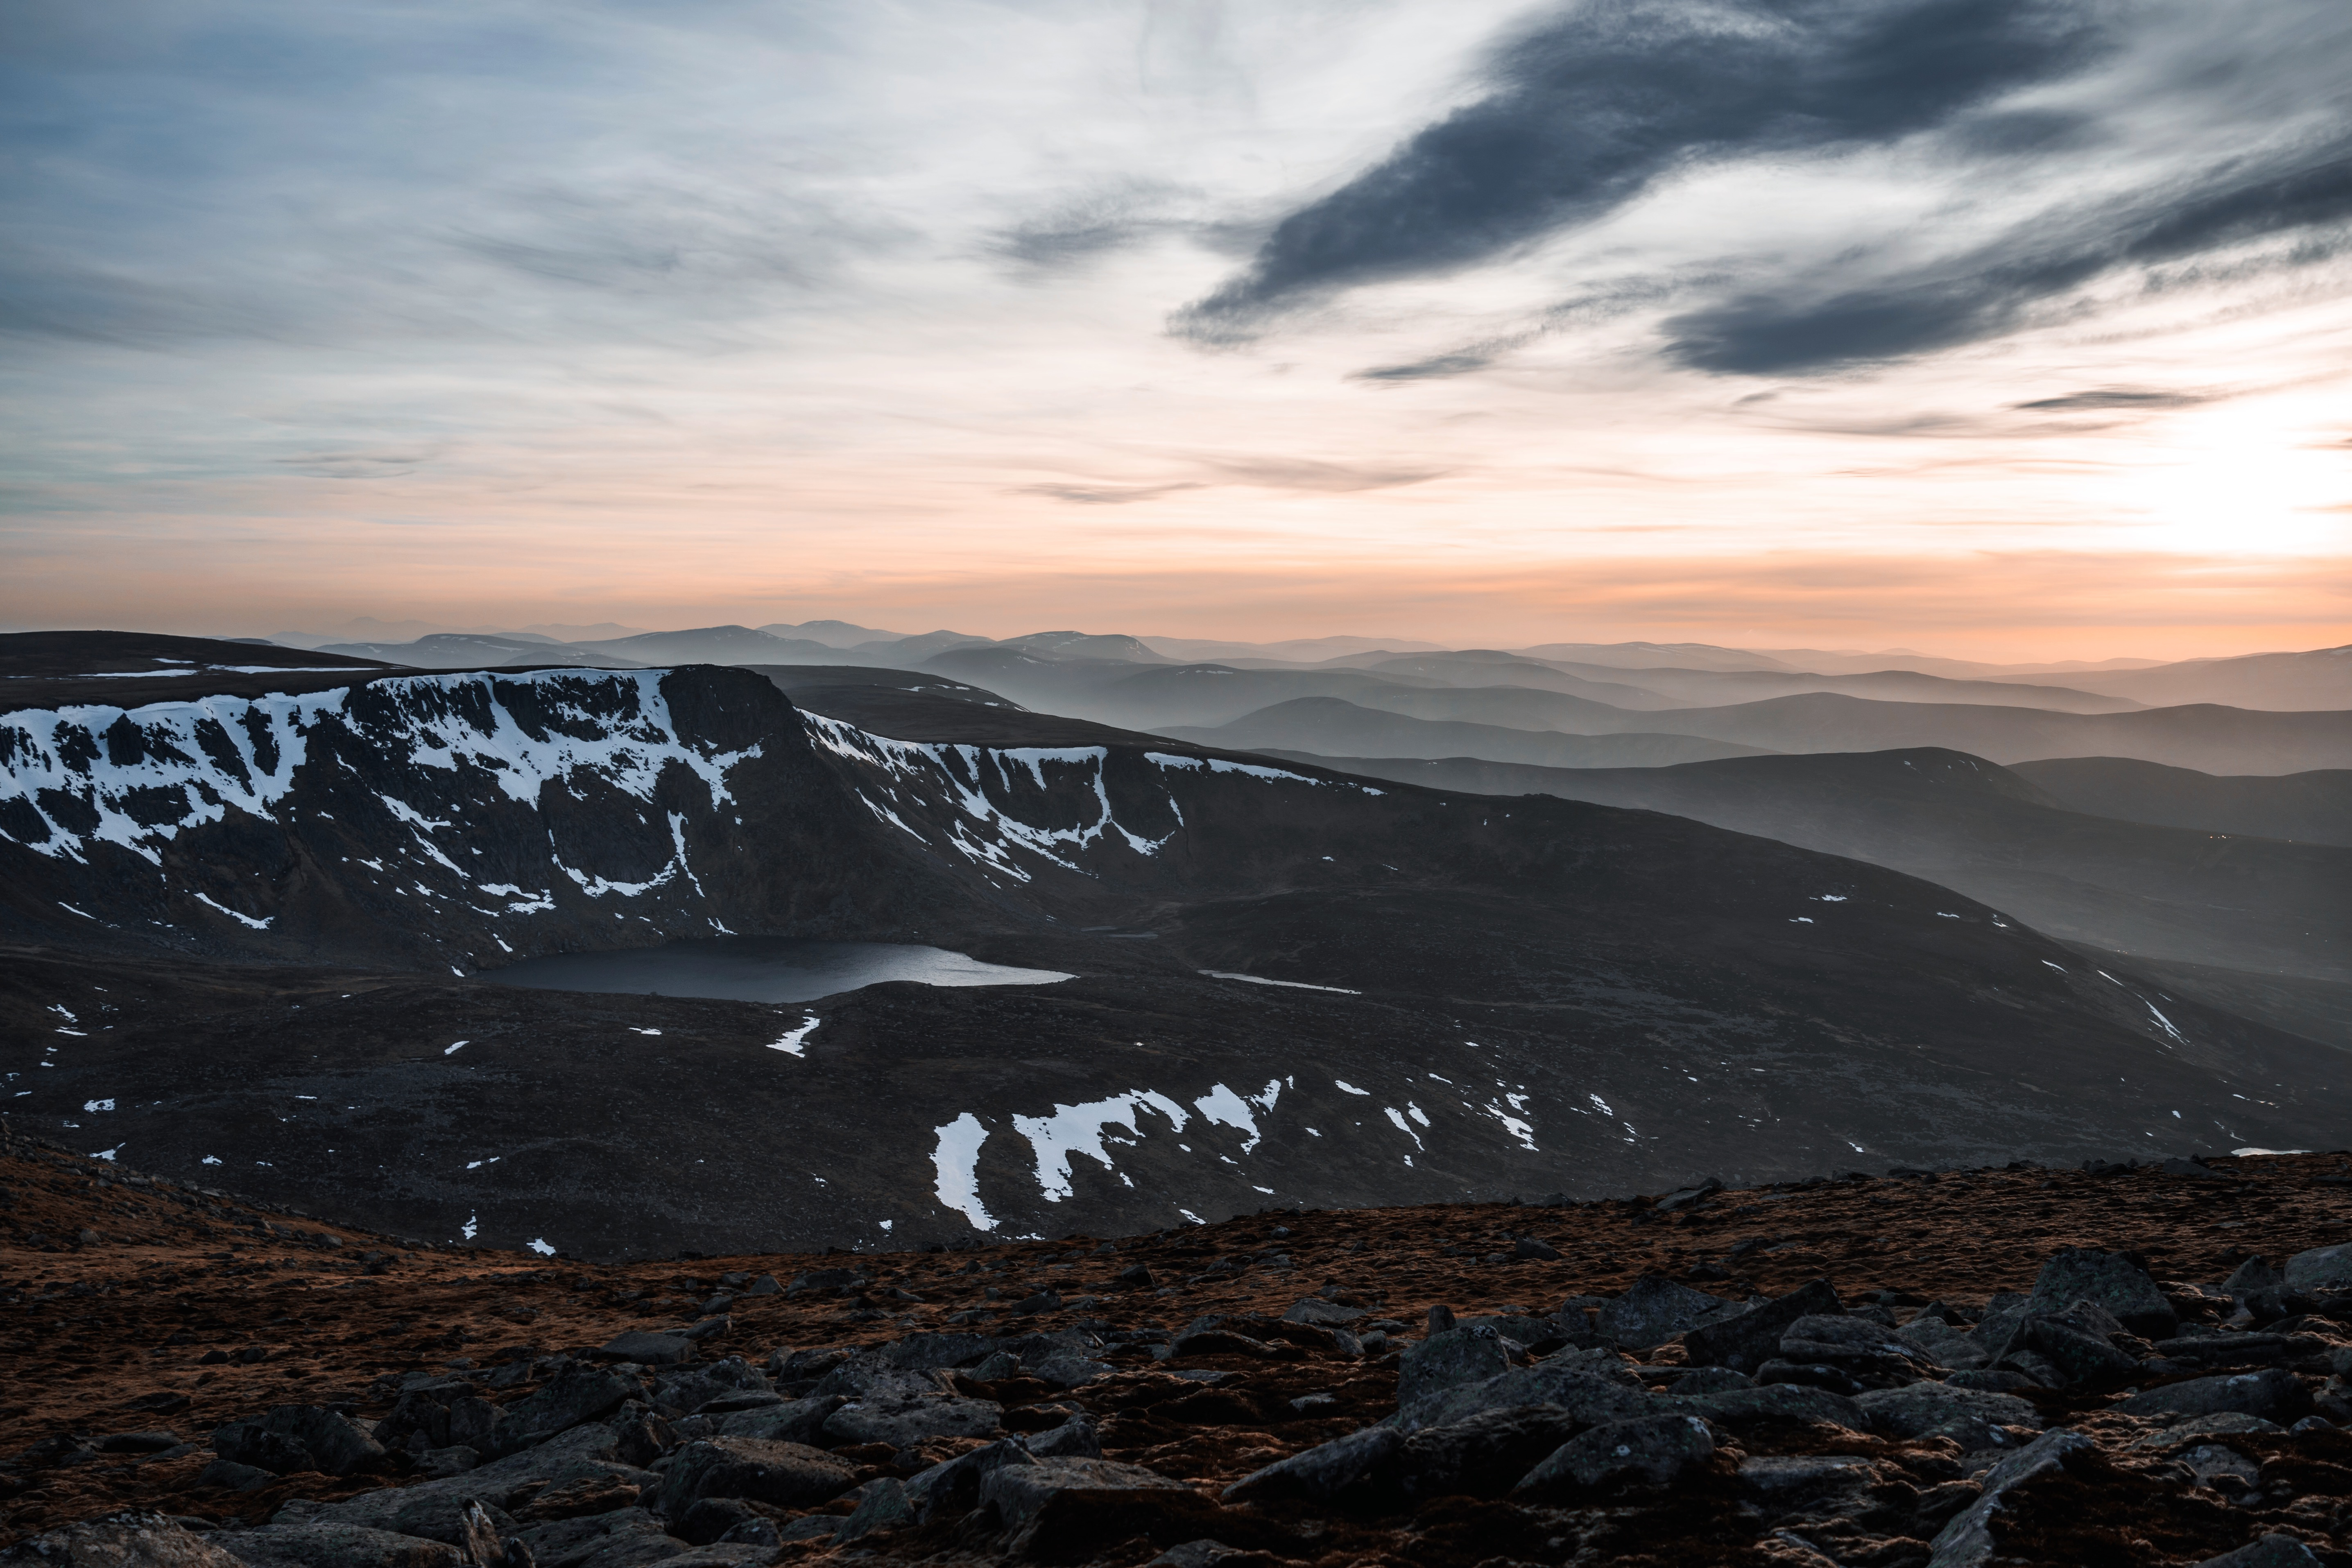
landscape, sea, horizon, mountain, snow, cloud, sky, sunrise, sunset, morning, hill, dawn, mountain range, dusk, summit, plateau, landform, geographical feature, atmospheric phenomenon, mountainous landforms